Jean-René Bernaudeau

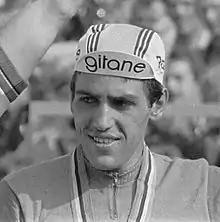
Bernaudeau in 1979

Jean-René Bernaudeau (born 8 July 1956) is a French former road bicycle racer, who competed professionally from 1978 to 1988. Bernaudeau currently works as the general manager for UCI ProTeam .